Millard Fillmore

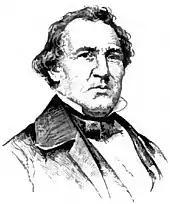
Andrew Donelson

Fillmore's allies were in full control of the American Party and arranged for him to get its presidential nomination while he was in Europe. The Know Nothing convention chose Fillmore's running mate: Andrew Donelson of Kentucky, the nephew by marriage and once-ward of President Jackson. Fillmore made a celebrated return in June 1856 by speaking at a series of welcomes, beginning with his arrival at a huge reception in New York City and continuing across the state to Buffalo. The addresses were portrayed as expressions of thanks for his reception, rather than as campaign speeches, which might be considered illicit office-seeking if they were made by a presidential hopeful. Fillmore warned that electing the Republican candidate, former California senator John C. Frémont, who had no support in the South, would lead to civil war. Both Fillmore and the Democratic candidate, former Pennsylvania senator James Buchanan, agreed that slavery was principally a matter for the states, not the federal government. Fillmore rarely spoke about the immigration question, focused on the sectional divide, and urged the preservation of the Union.